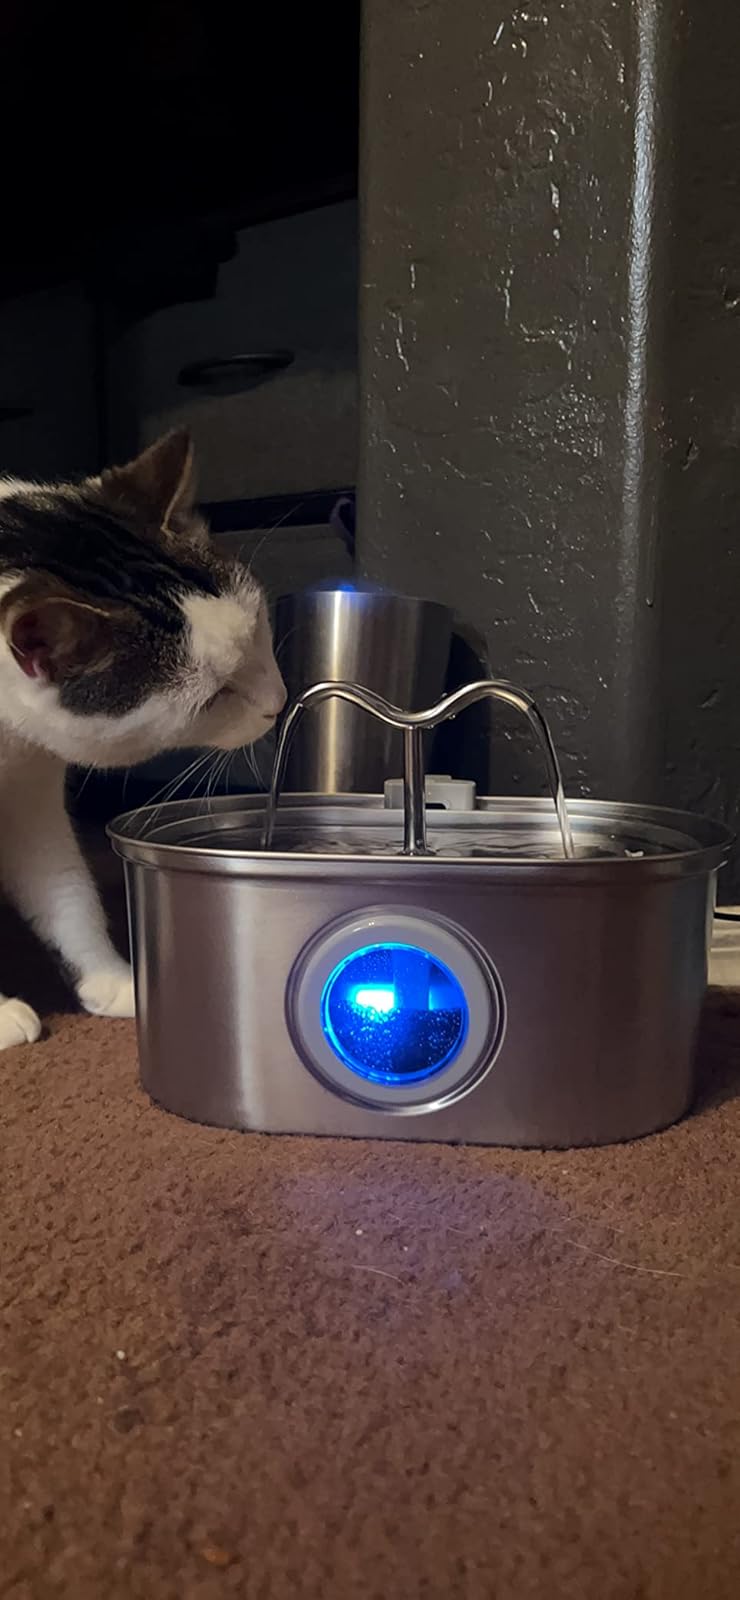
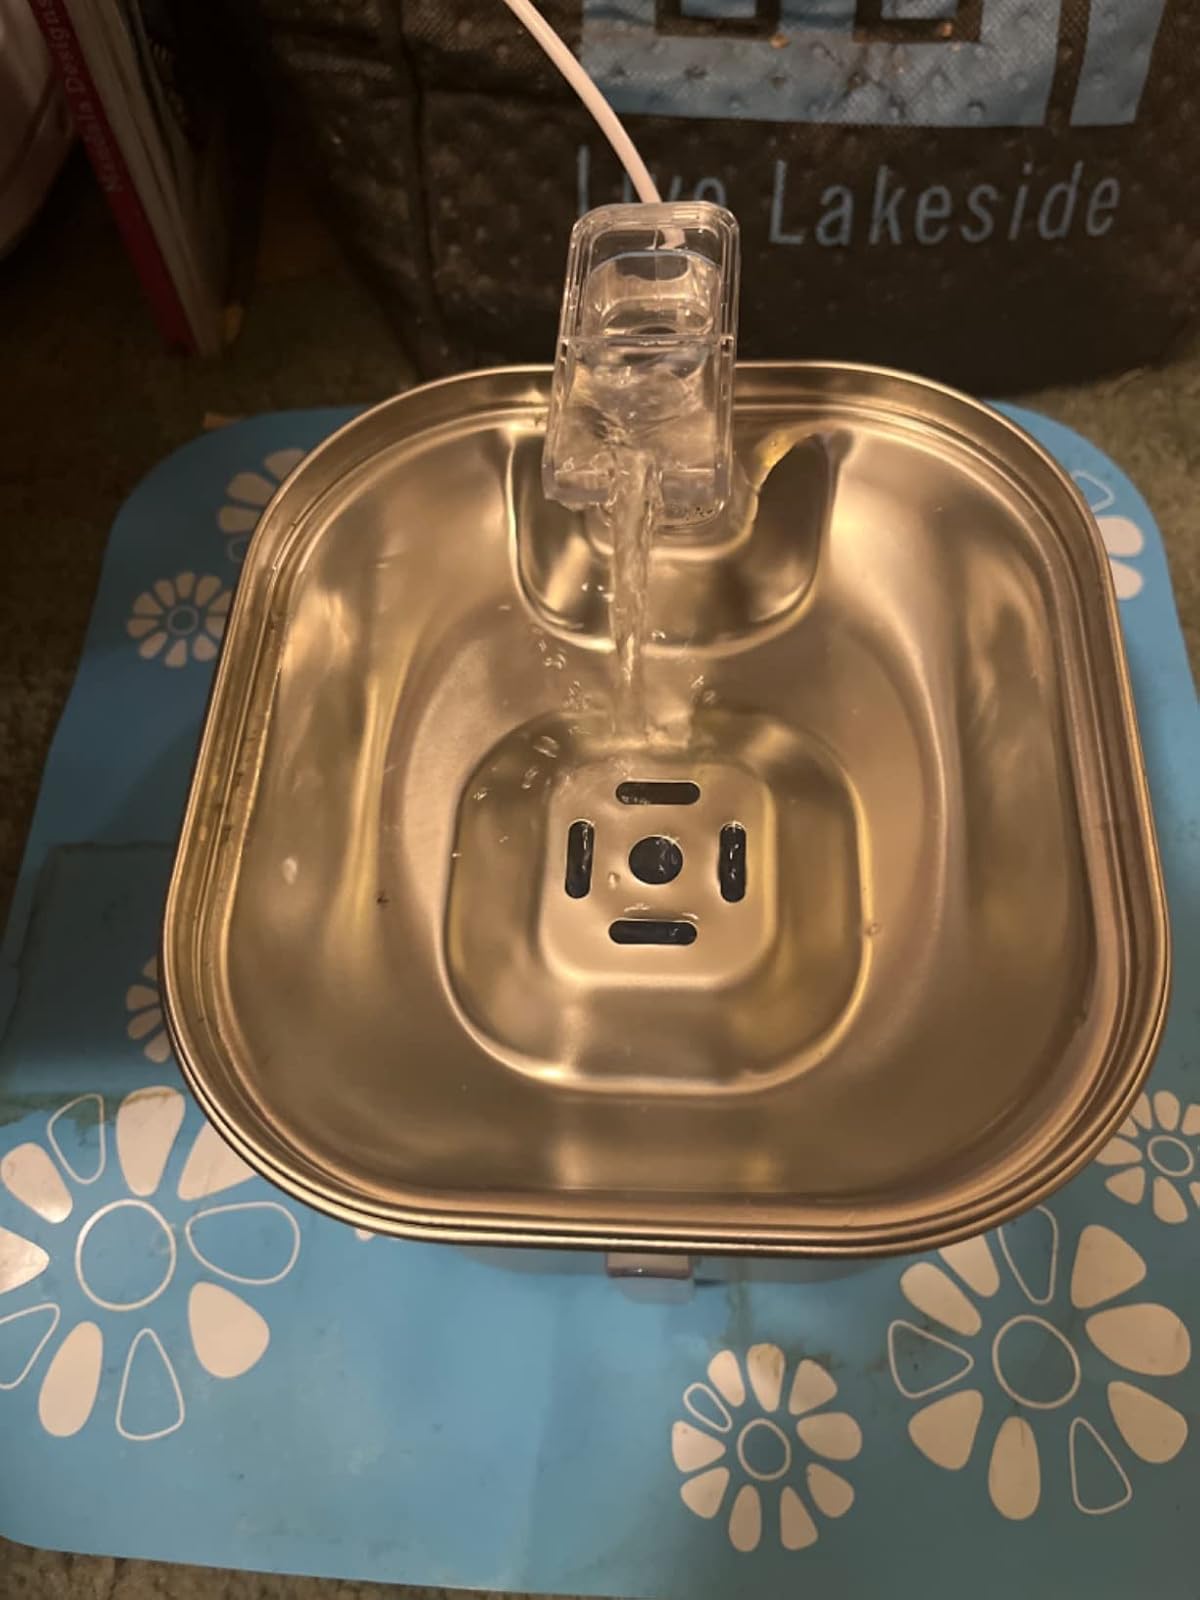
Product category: items_bowl
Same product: no